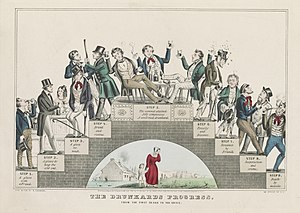
Selvmord / Risikofaktorer / Misbrug af stoffer eller alkohol
The Drunkard's Progress, 1846, viser, hvordan alkoholisme kan føre til selvmord.
Selvmord er den bevidste handling at tage sit eget liv. 'Selvmord begås tit i desperation og kan skyldes psykisk sygdom: depression, bipolar affektiv sindslidelse, skizofreni, alkoholisme eller stofmisbrug. Økonomiske problemer eller vanskelige relationer spiller ofte en rolle. Forebyggelse af selvmord omfatter begrænset adgang til våben, behandling af sindslidelser, stofmisbrug og en forbedret økonomi.